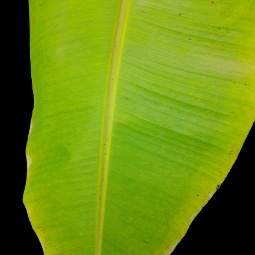
Label: Sulphur